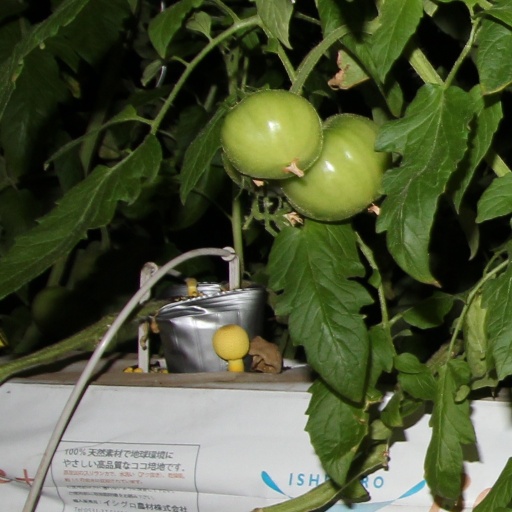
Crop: tomato